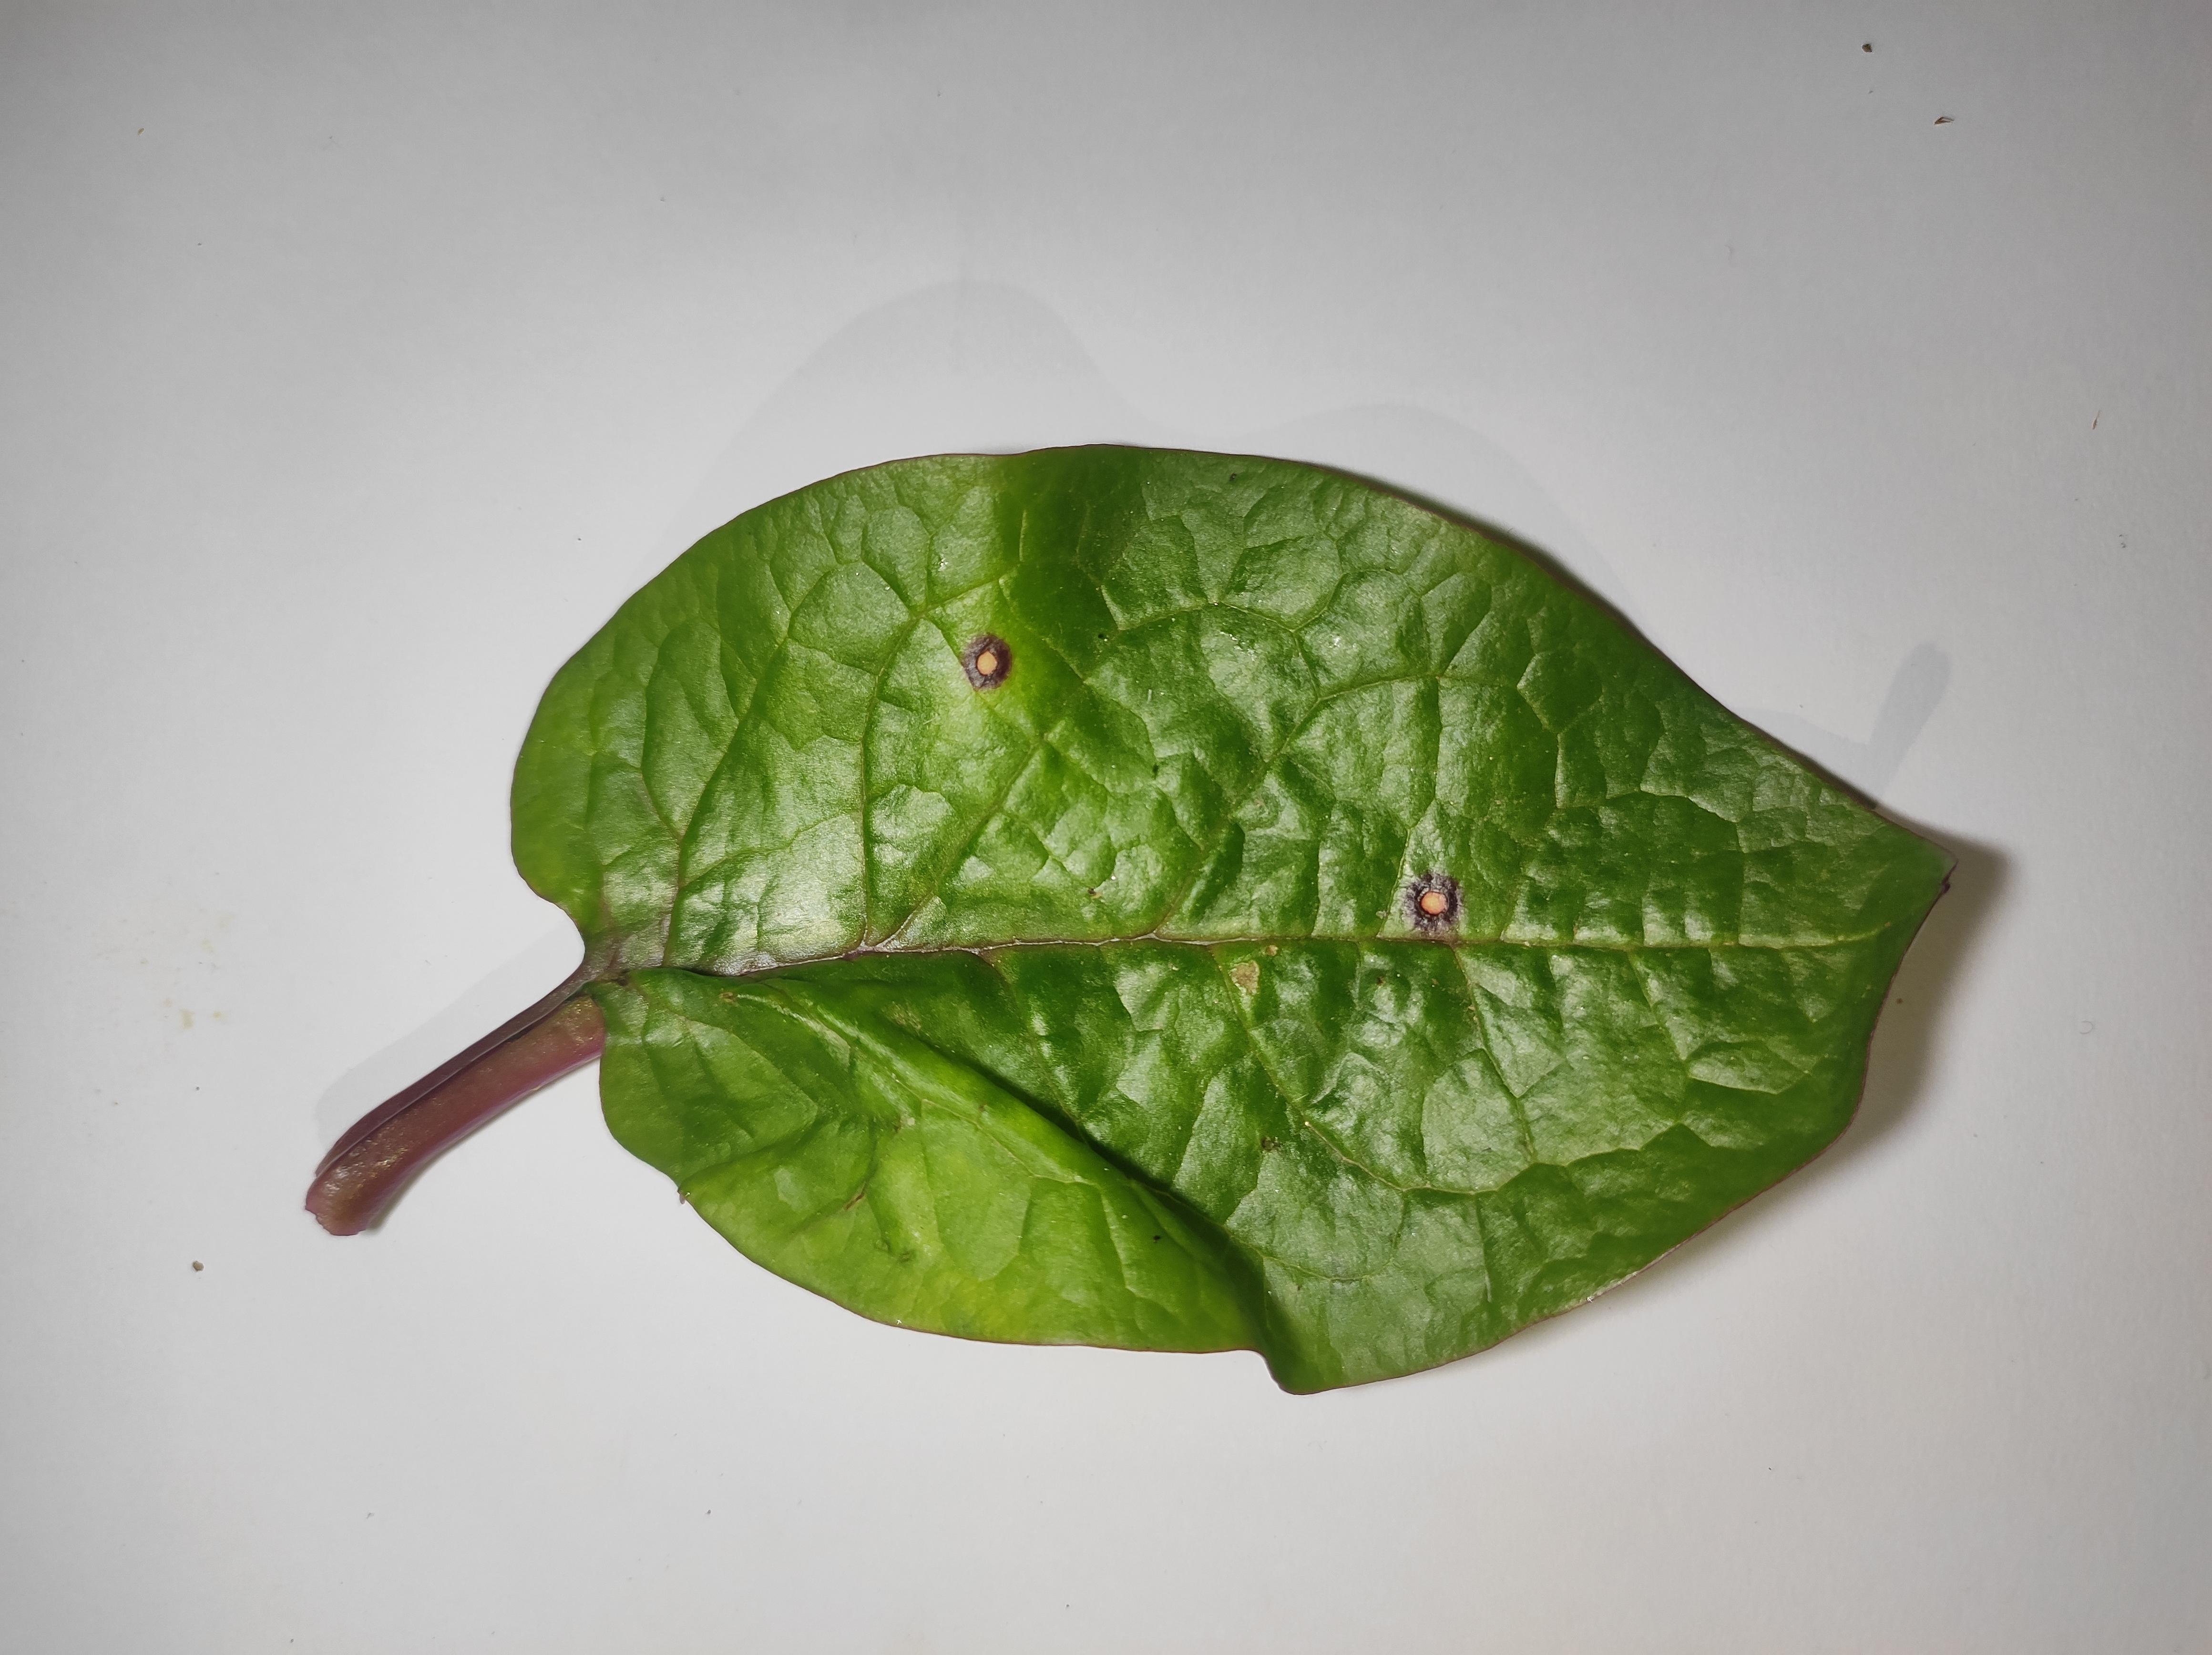
Label: anthracnose_leaf_spot